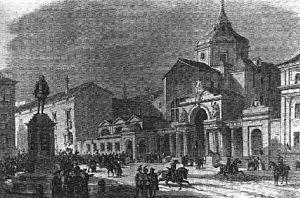
Le règne d'Isabelle II d'Espagne est marqué par une grande influence des militaires sur la politique du pays et une forte instabilité du pouvoir, plongeant l'Espagne dans l'équivalent d'une guerre civile.